Keyumars

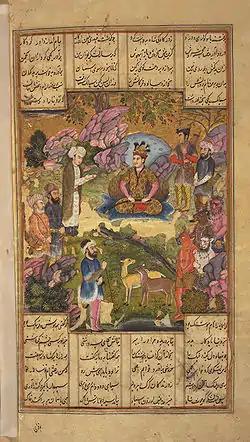
Manuscript of the "Shahnameh" depicting Keyumars as he instructs his officers to combat Ahriman.

Keyumars or Kiomars was the name of the first king (shah) of the Pishdadian dynasty of Iran according to the "Shahnameh".